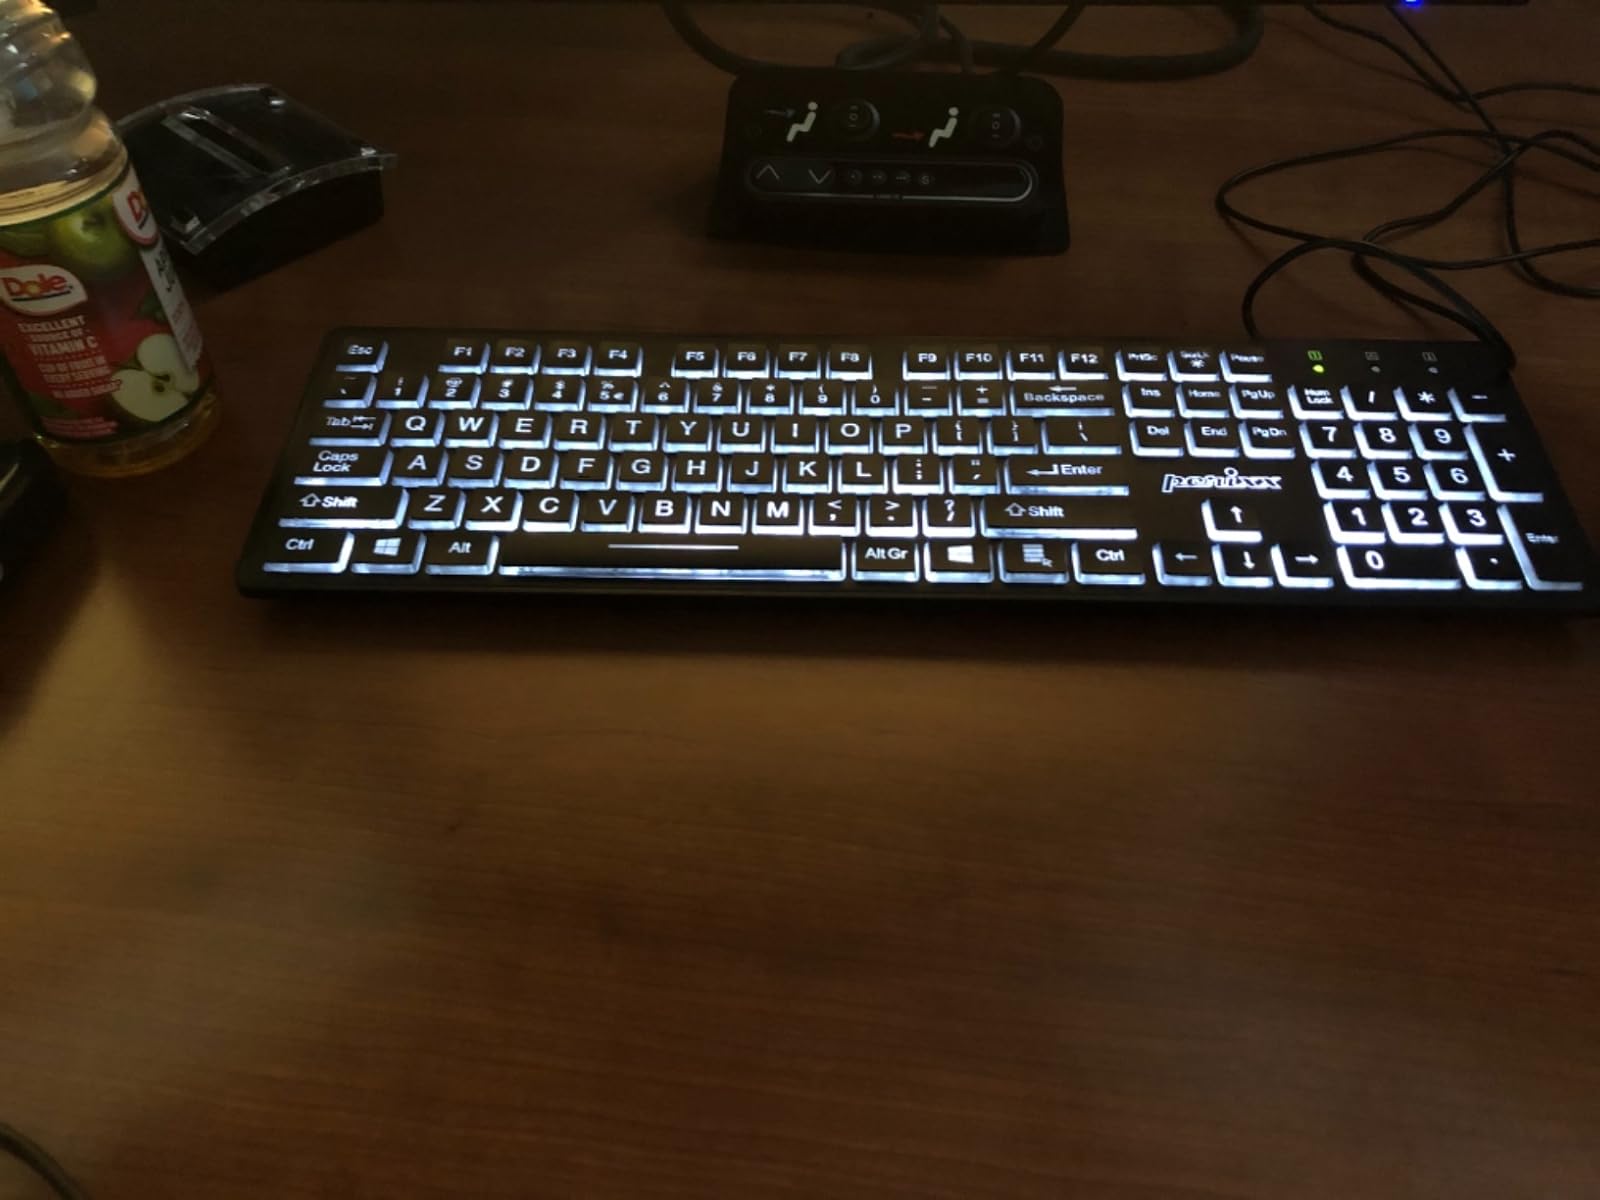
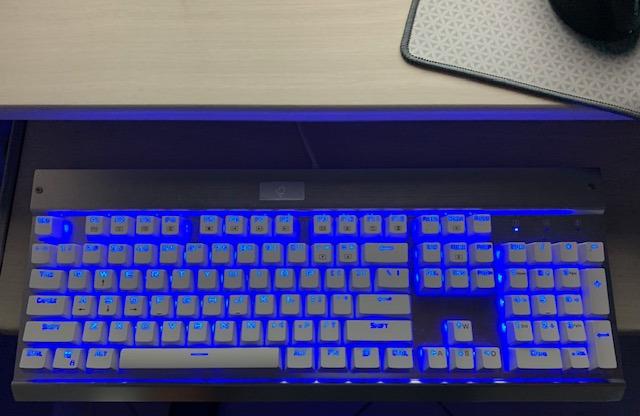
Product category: keyboard
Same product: no